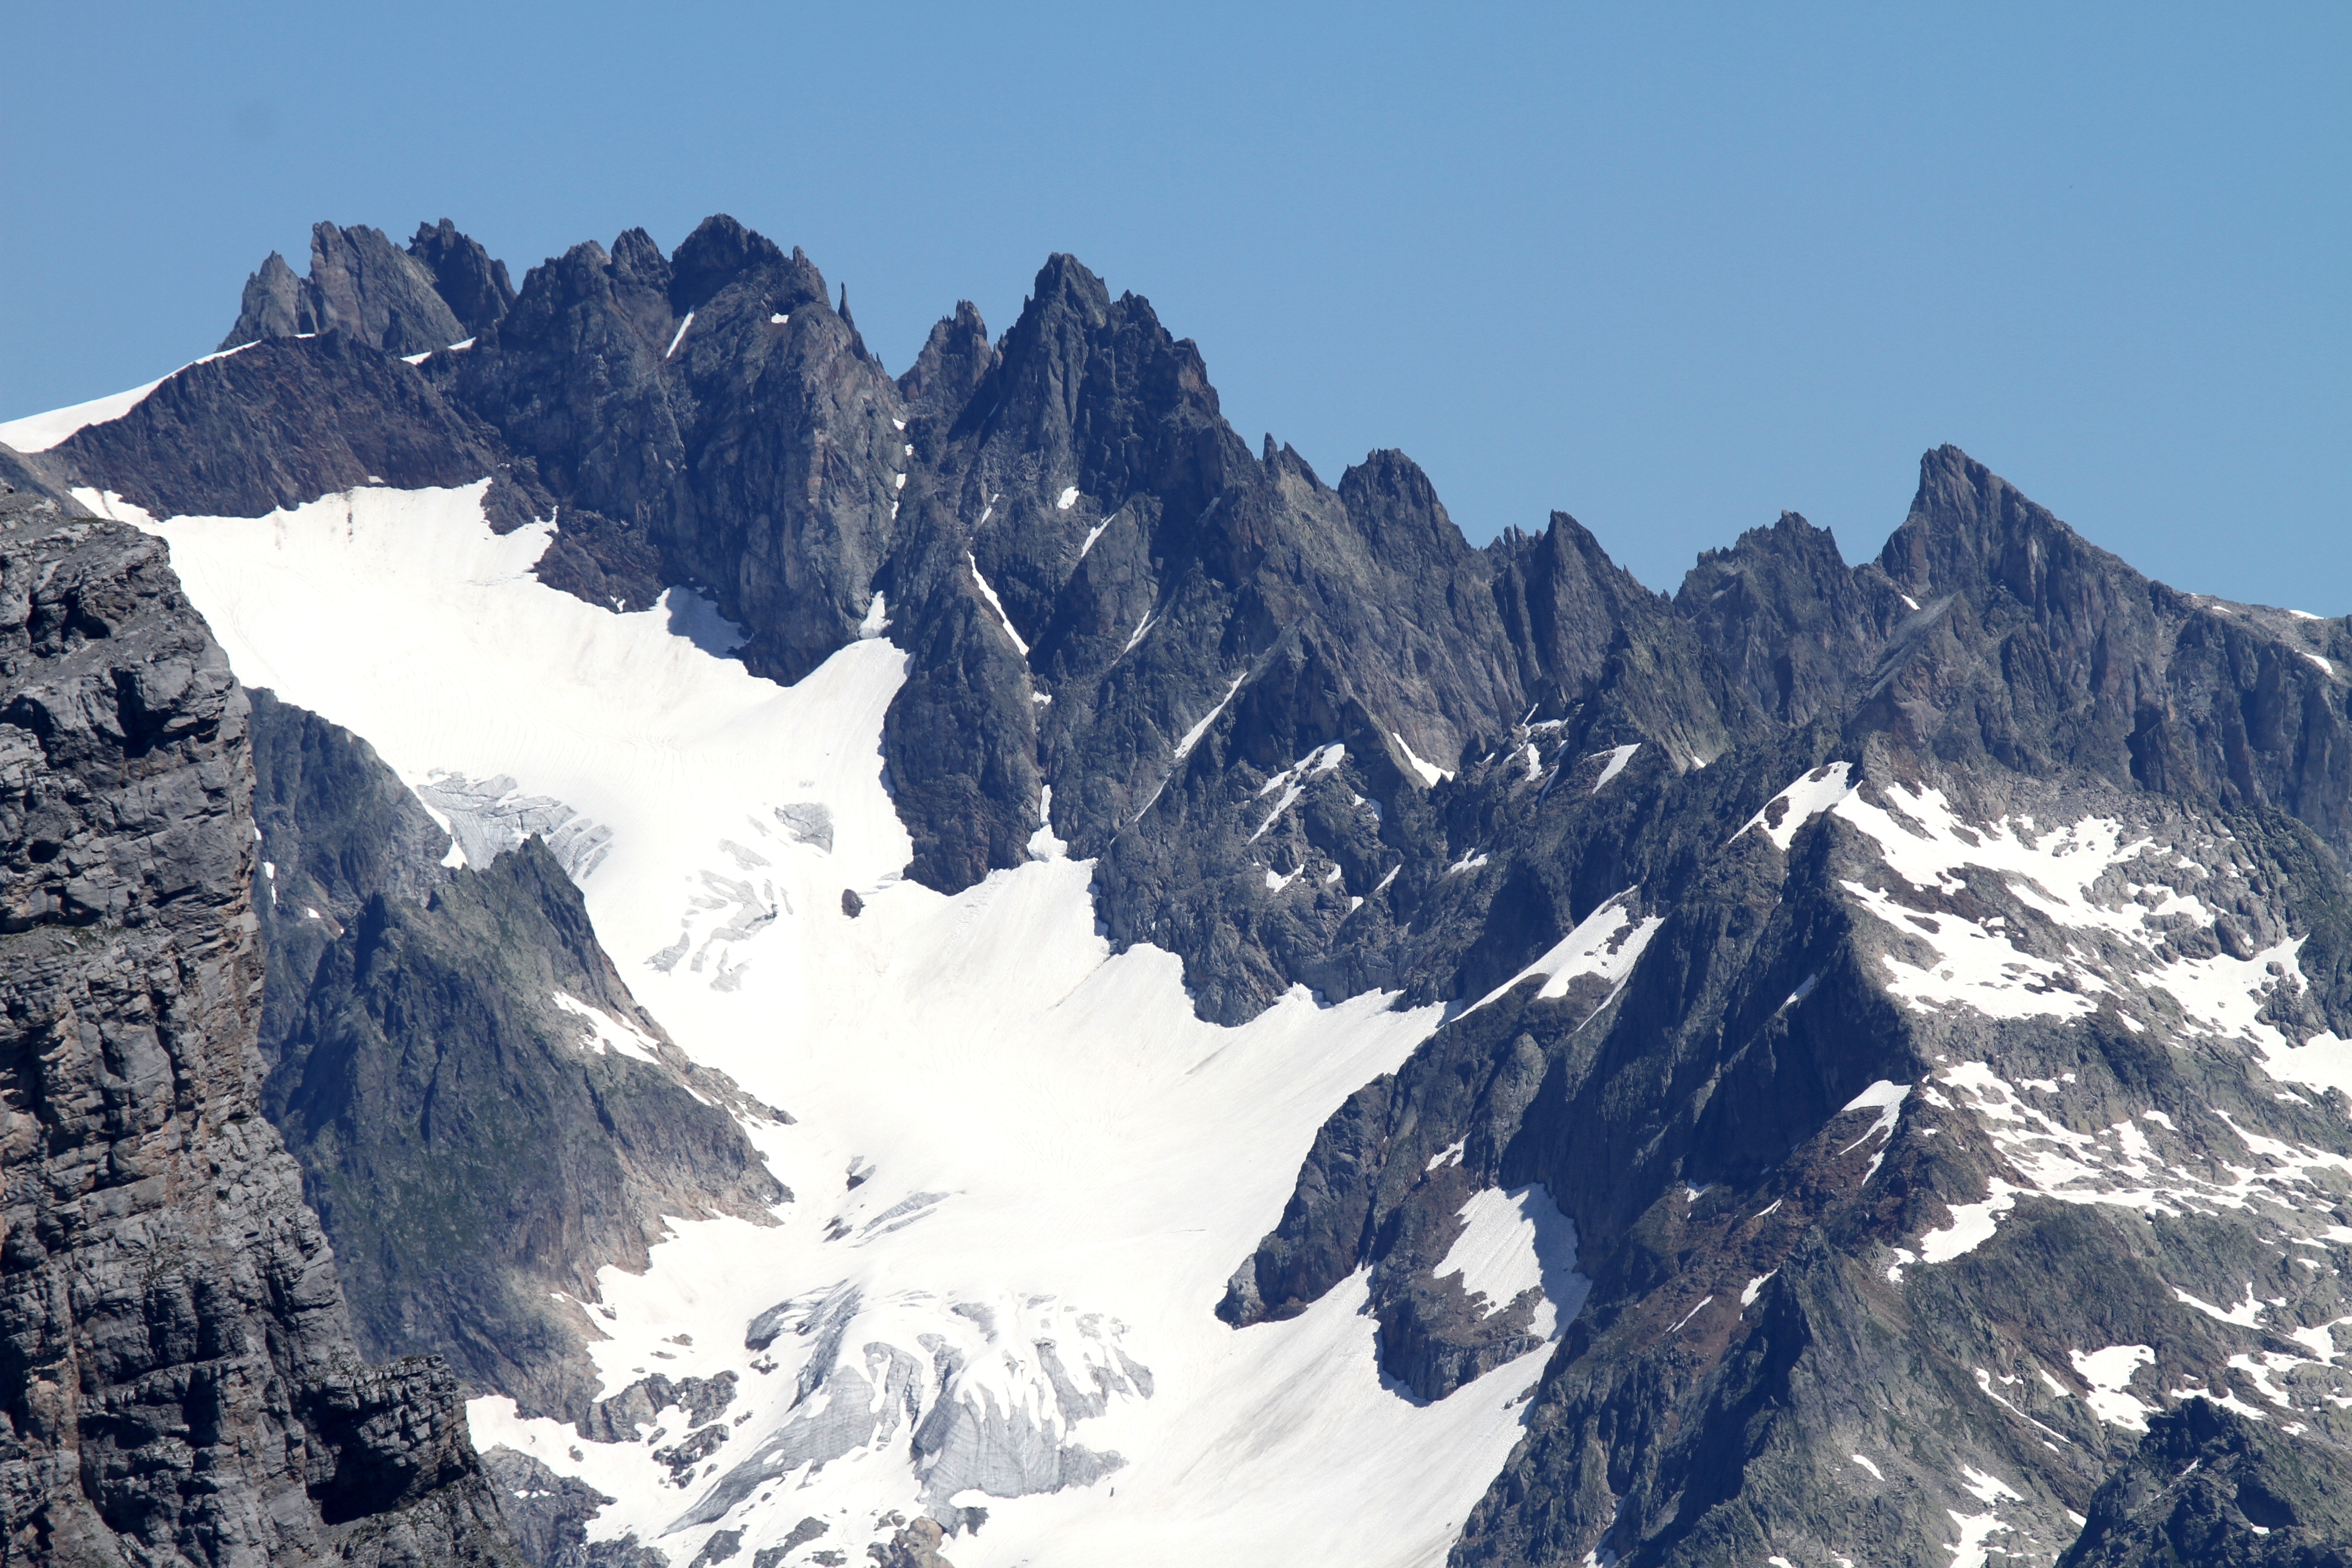
landscape, rock, mountain, snow, winter, sky, hiking, adventure, view, mountain range, panorama, summer, scenic, weather, alpine, blue, leisure, ridge, summit, mountaineering, massif, mountains, alps, vision, outlook, switzerland, beautiful, cirque, imposing, brienz, landform, alpine walk, ski touring, impressive, bernese oberland, mountain pass, the alps, ski mountaineering, geographical feature, mountainous landforms, glacial landform, geological phenomenon, ar te, five finger sticks